Muzzle Velocity (video game)

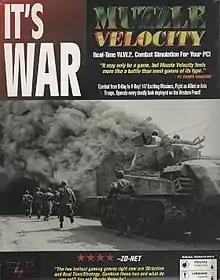

Muzzle Velocity is a computer wargame released by Digi4fun in 1997. The program is a hybrid of standard two-dimension map-based tactical gaming, and first-person action. It is set in World War II. The game was developed by Code Fusion and Digi4Fun.